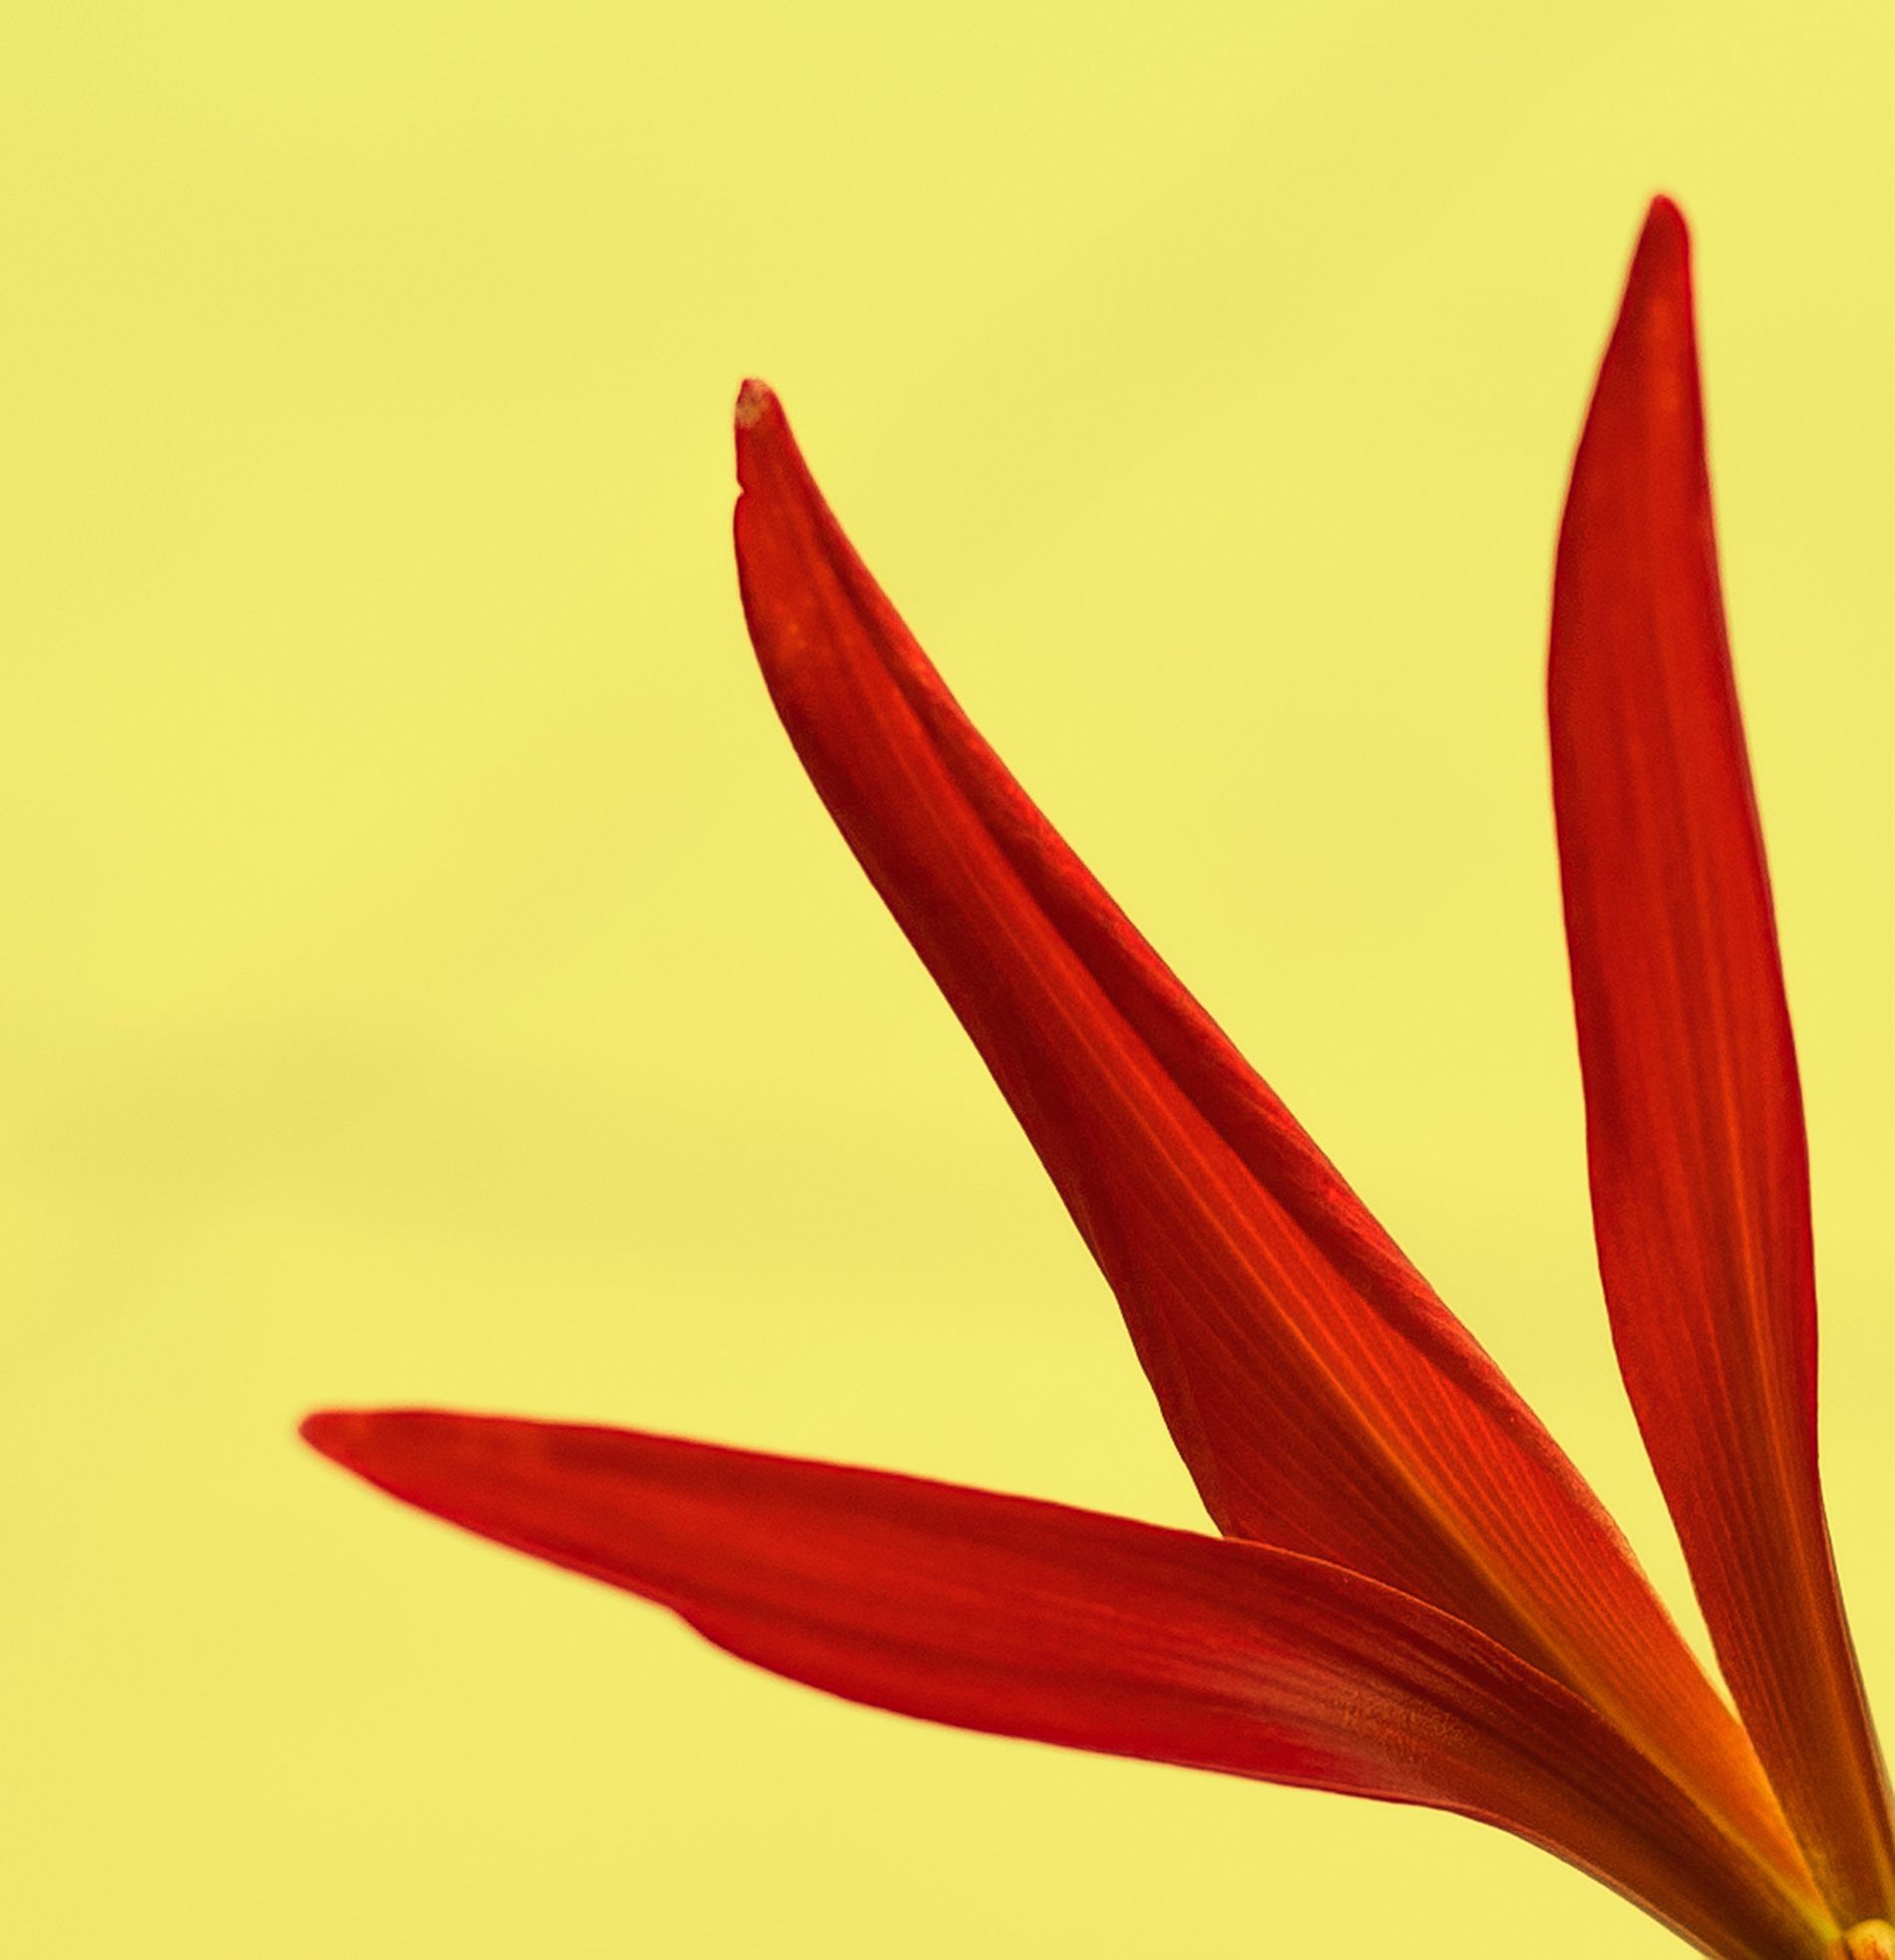
Three Red Petals
This image shows three vibrant red flower petals arranged against a plain, light yellow background.
A close-up shot capturing three red flower petals against a light yellow background. The camera is positioned at a slight upward angle, showing the elegance and texture of the petals. The soft lighting creates minimal shadows.
Labels: Flower, Petal, Plant, Pollen, Daisy, Yellow Background
Camera: SONY ILCE-9
Lens: ----
Exposure: 1/13 sec
ISO: 50